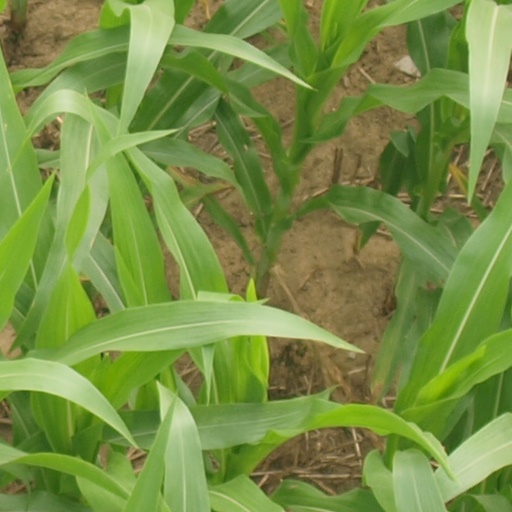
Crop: maize; corn